Climate of Georgia (U.S. state)

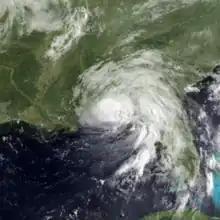
Tropical Storm Alberto (1994) moving into Georgia

Although Georgia experiences many tropical cyclones, it only rarely experiences a direct hurricane strike due to its fairly small coastline. The last hurricane to directly affect the Georgia coastline was Hurricane David in 1979. The last major hurricane (Category 3 or higher) to hit the Georgia coast directly was in 1898. More common are hurricanes which strike the Florida Panhandle, weaken over land, and bring tropical storm or hurricane-force winds and heavy rain to the Georgia interior (especially the southwestern areas), as well as hurricanes that come close to the Georgia coastline, brushing the coast on their way up to hit the Carolinas.